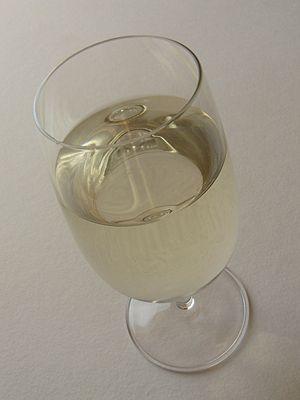
Le gros-plant-du-pays-nantais est un vin d'appellation d'origine contrôlée produit majoritairement dans le département de la Loire-Atlantique. Il s'agit d'un vin blanc sec principalement issus du cépage folle-blanche. En 2008, il couvre une superficie de 1 372 hectares dans la région Pays de la Loire, principalement au sud de Nantes, dans le département de la Loire-Atlantique et déborde sur ceux de Maine-et-Loire et de la Vendée. Ce vin est en 2010, avec 79 380 hectolitres, le premier vin de qualité supérieure de France en volume.